Pollyanna (1920 film)

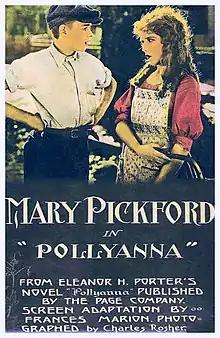
Film poster

Pollyanna is a 1920 American silent melodrama/comedy film starring Mary Pickford, directed by Paul Powell, and based on Eleanor H. Porter's 1913 novel of the same name. It was Pickford's first motion picture for United Artists. It became a major success and was regarded as one of Pickford's most defining pictures. The film grossed $1.1 million (approximately $ today).